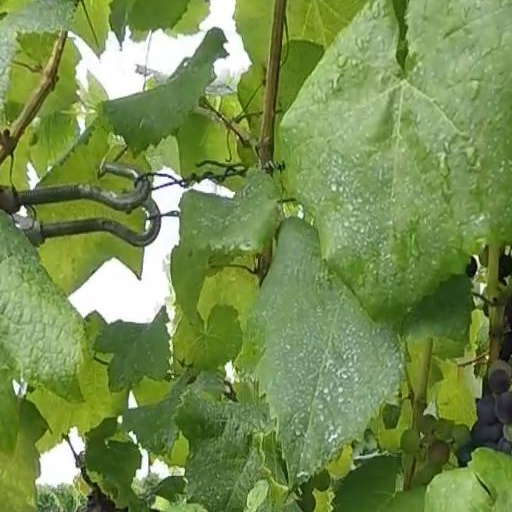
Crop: grape